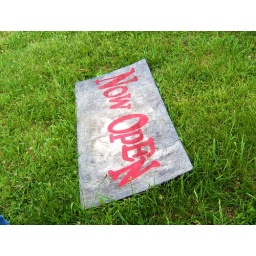
sign in grass behind giant turkey.